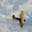
Label: airplane